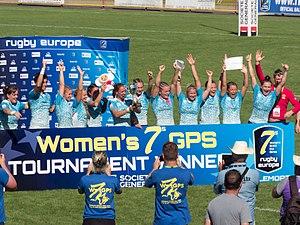
L'équipe de Russie féminine de rugby à sept est l'équipe qui représente la Russie dans les principales compétitions internationales de rugby à sept au sein des World Rugby Women's Sevens Series et de la Coupe du monde de rugby à sept.